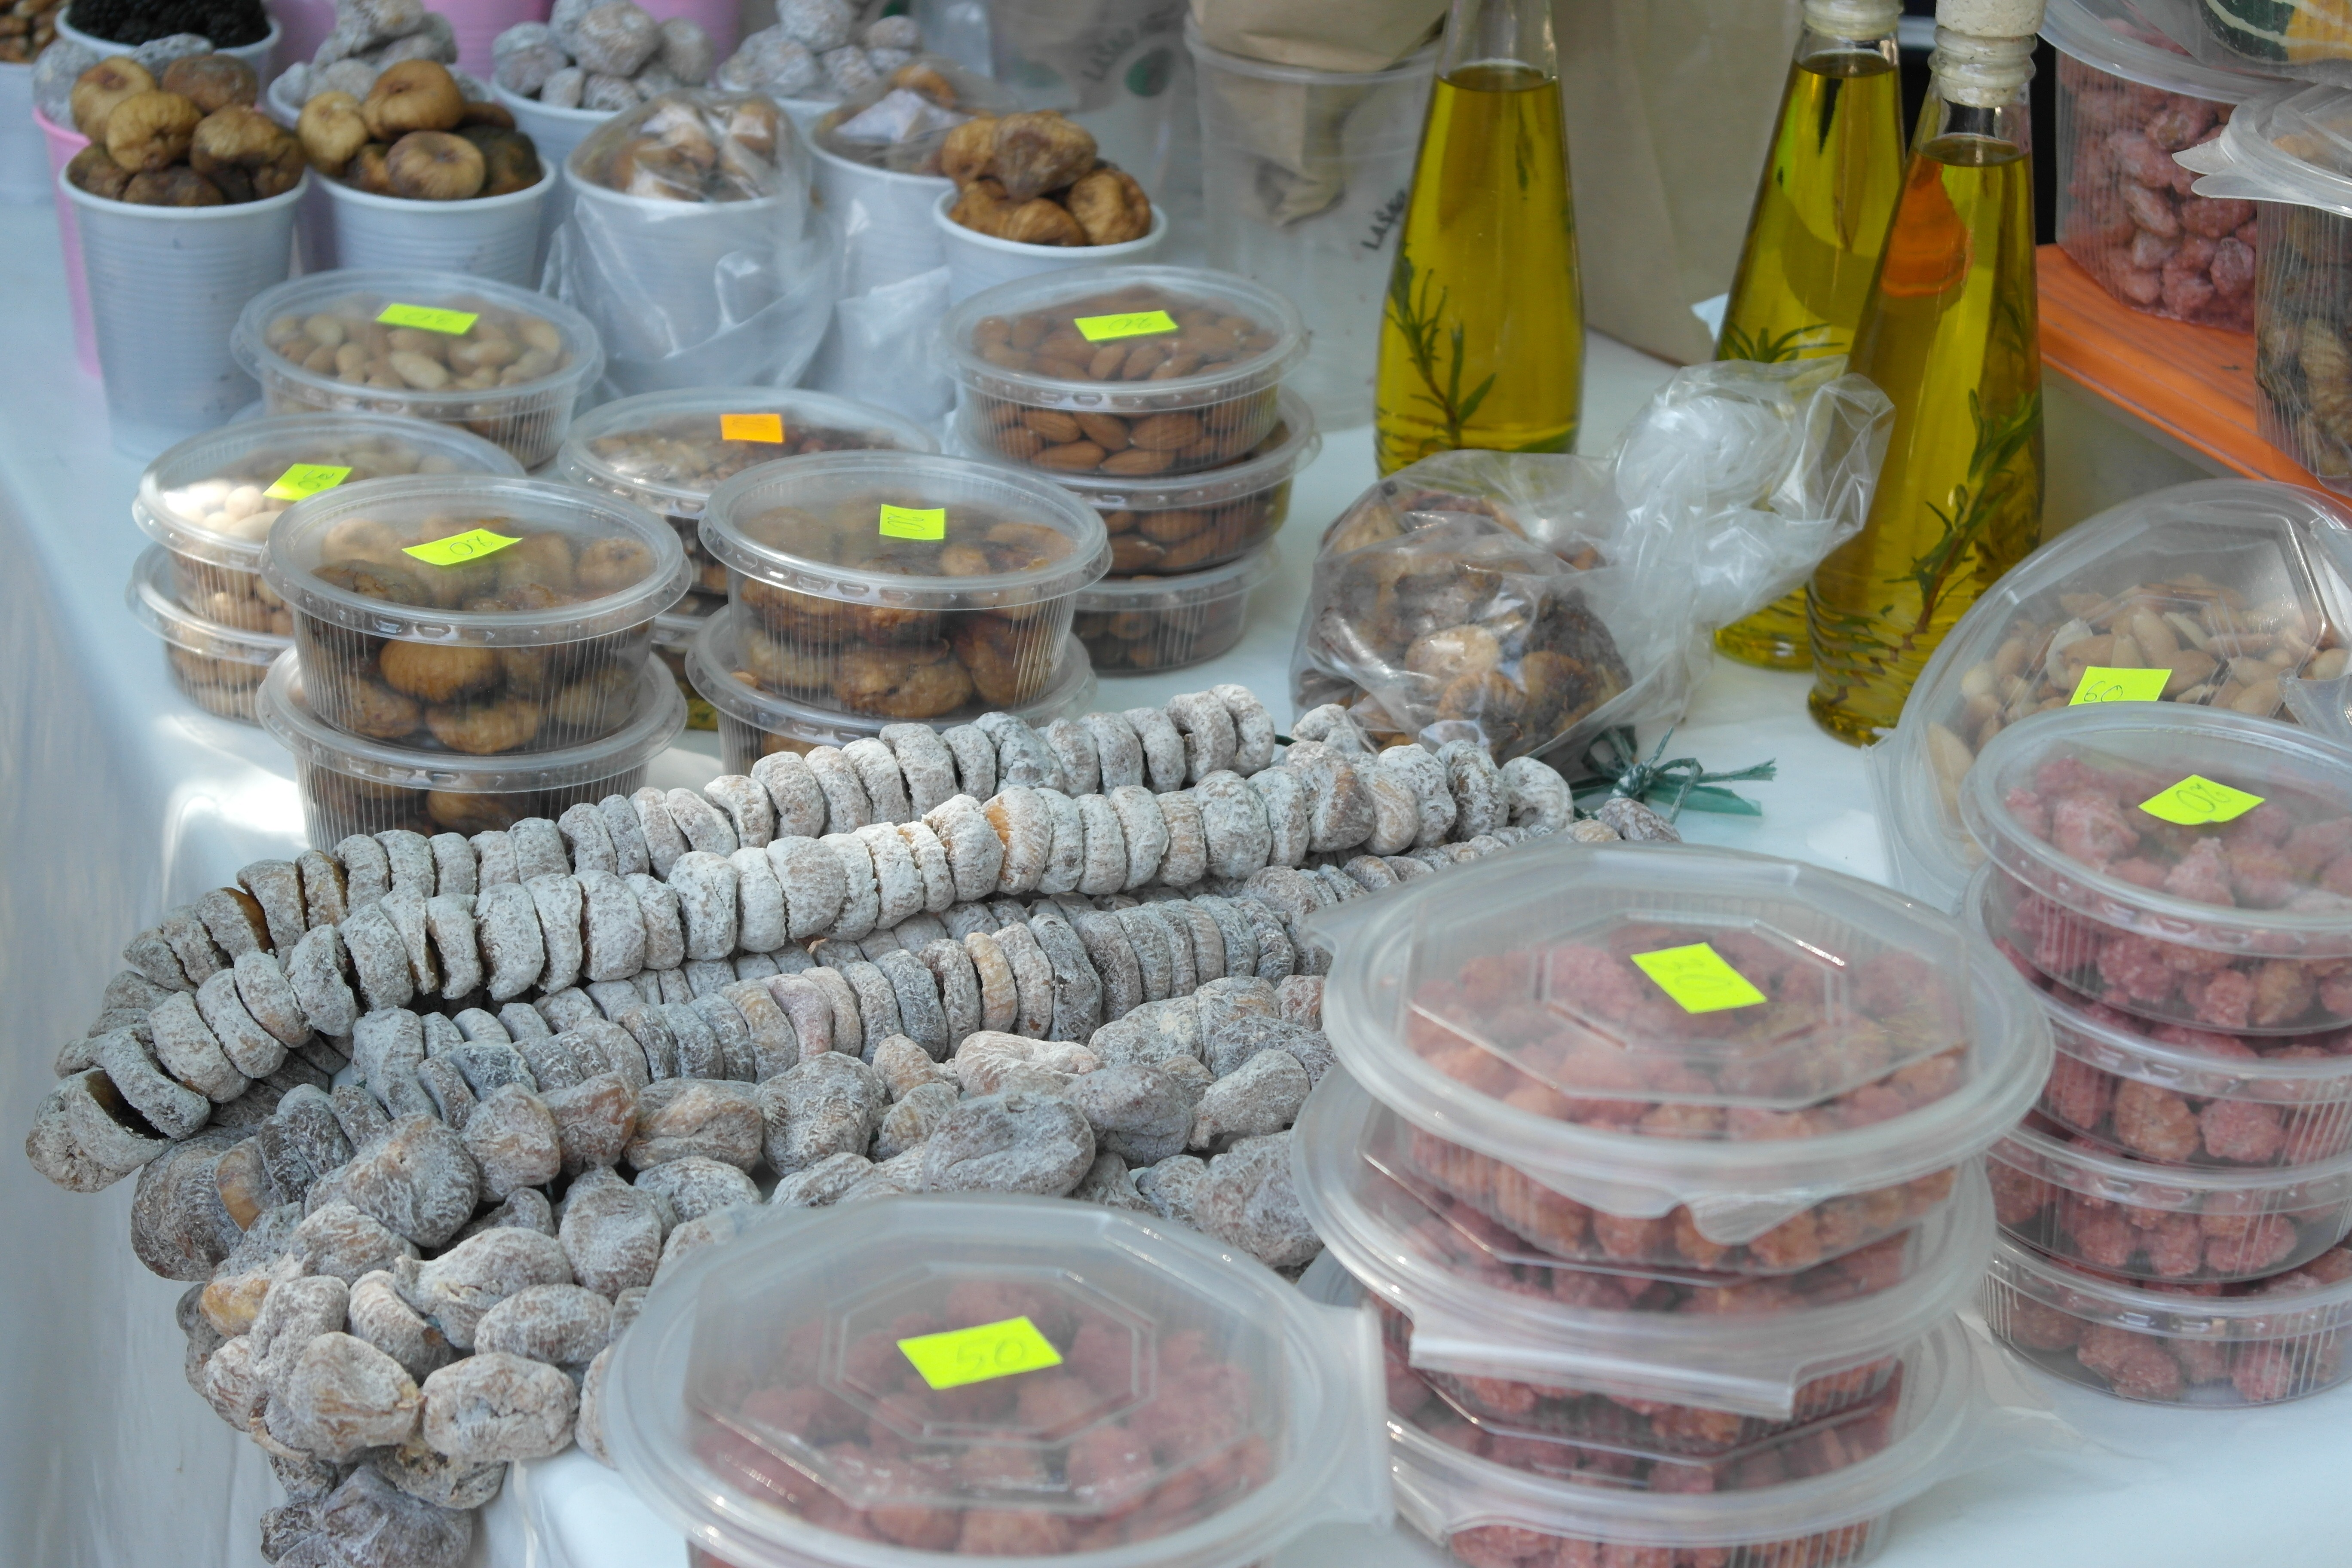
meal, food, sugar, candy